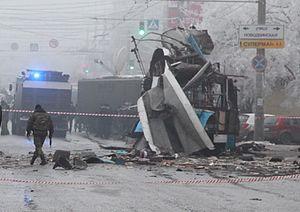
Les attentats de Volgograd sont deux attentats-suicides survenus les 29 et 30 décembre 2013 à Volgograd, en Russie. Le premier attentat a lieu à la gare de Volgograd, causant la mort de 16 personnes et en blessant une cinquantaine d'autres. Le second se déroule dans le raïon de Dzerjinsk, dans un trolleybus, tuant 14 personnes.